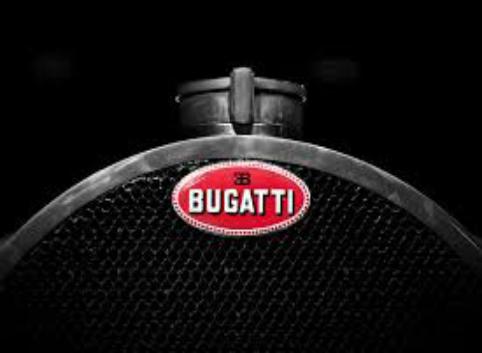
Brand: BUGATTI
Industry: Transportation